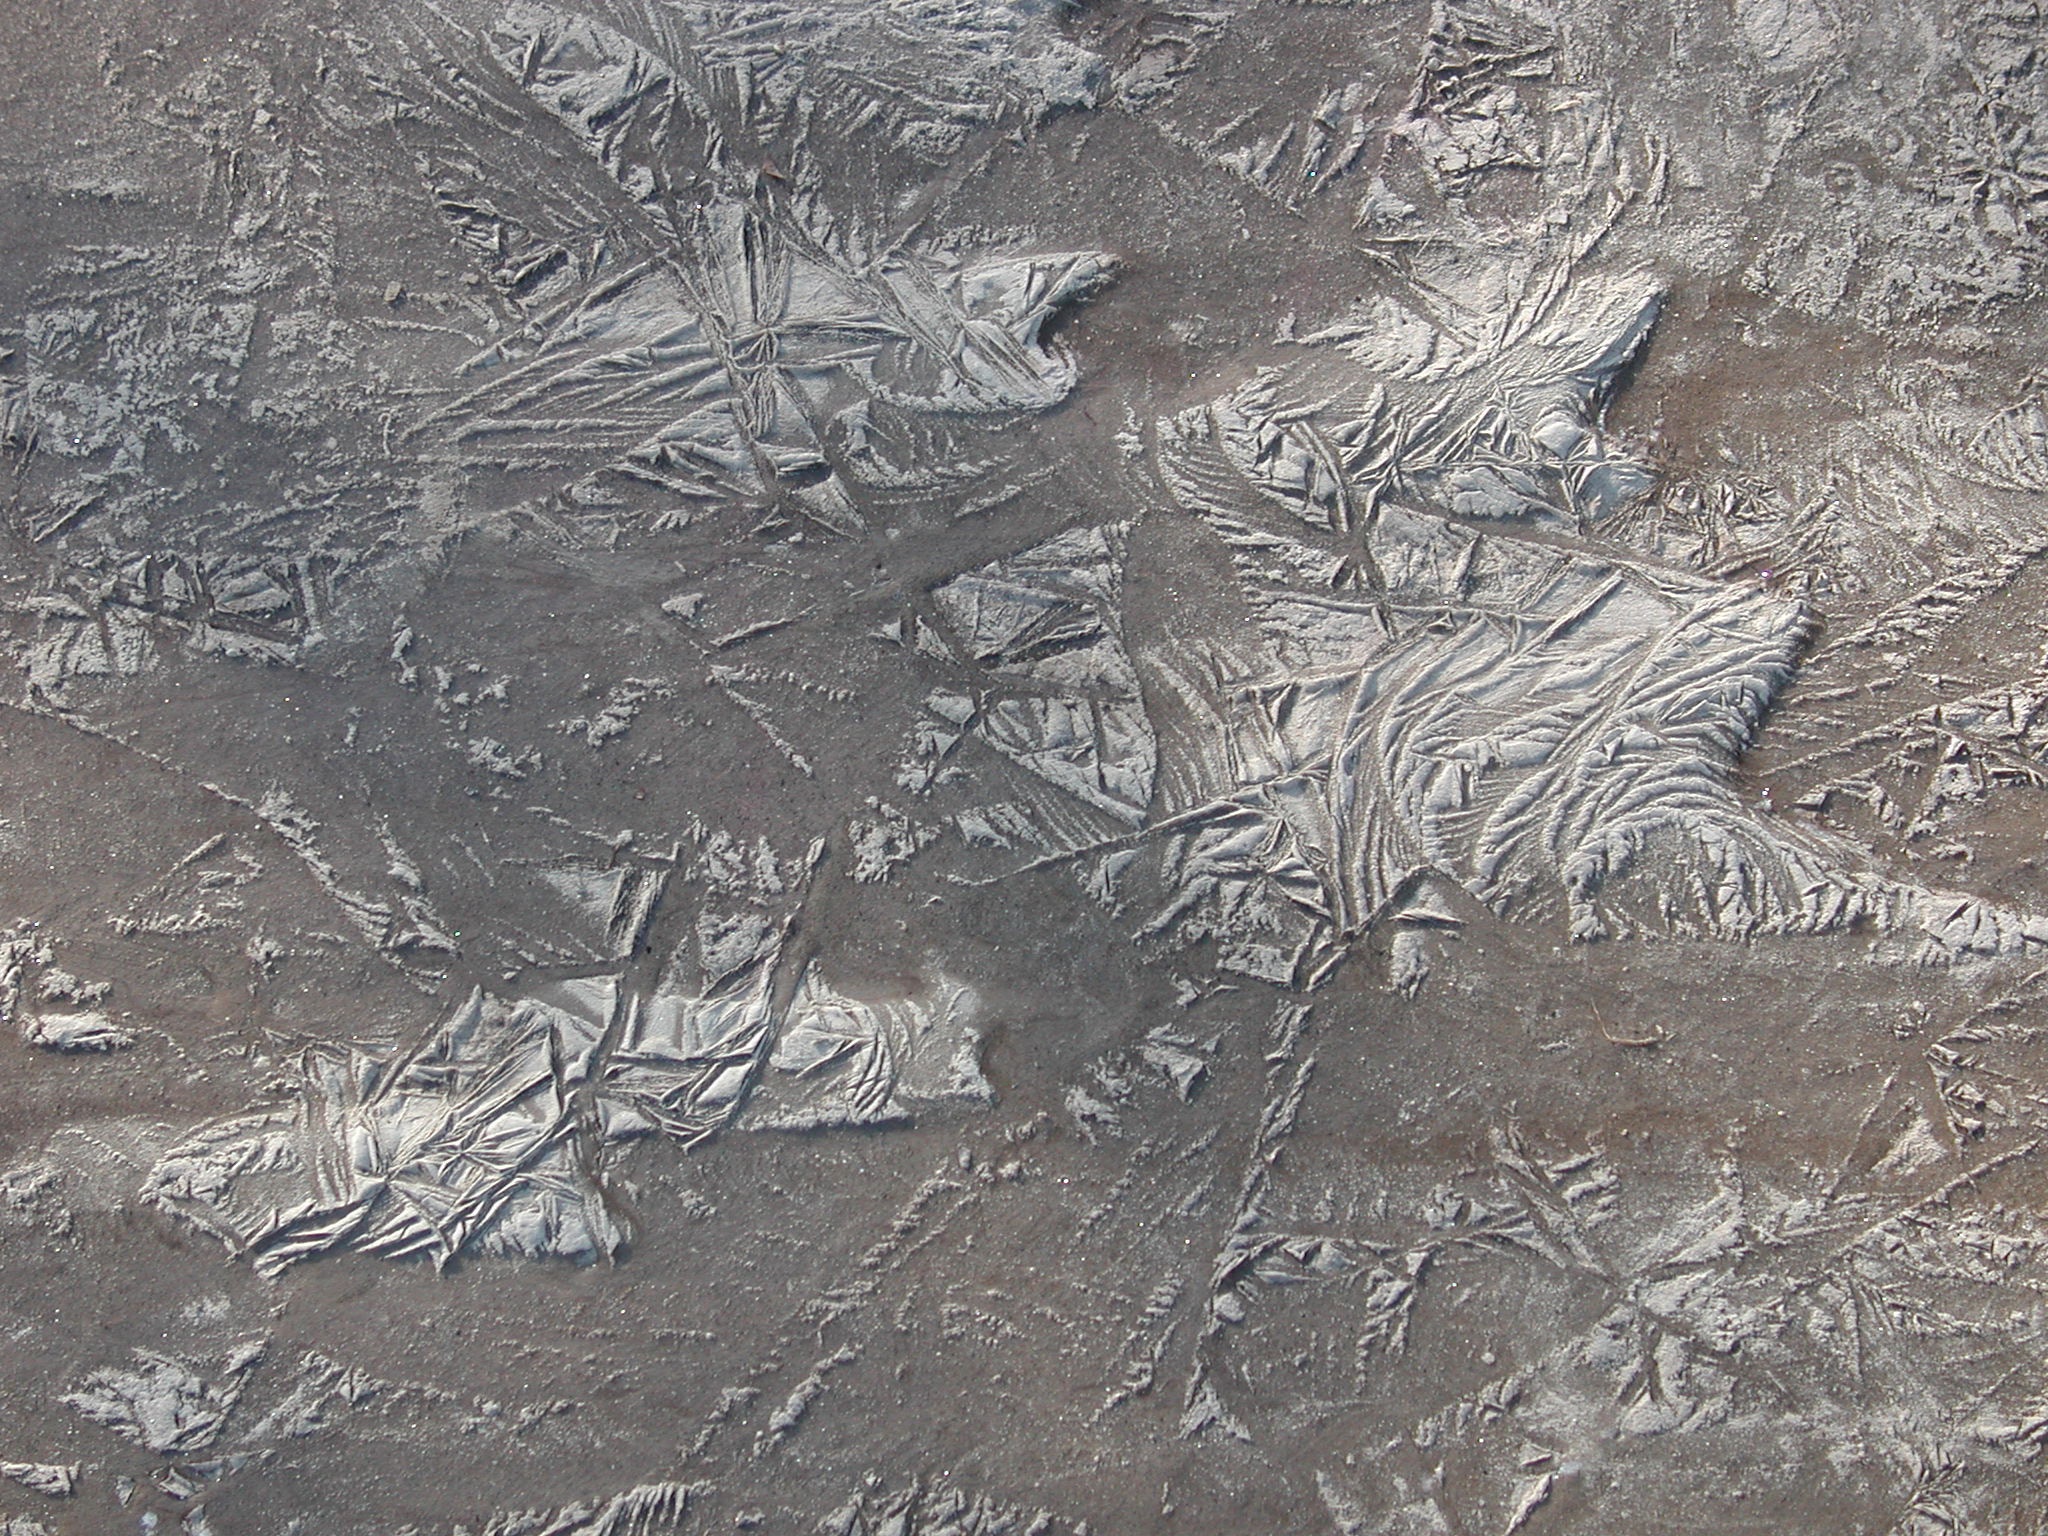
nature, snow, cold, winter, frost, ice, frozen, art, geology, sketch, drawing, relief, hardest, ice pattern